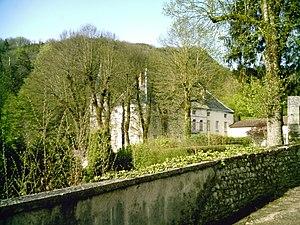
La liste des châteaux de l'Ain recense de manière non exhaustive les châteaux, maisons fortes, mottes castales, situés dans le département français de l'Ain. Il est fait état des inscriptions et classements au titre des monuments historiques.
Volognat est une ancienne commune française du département de l'Ain. Le 1ᵉʳ mars 1973, la commune fusionne avec Mornay pour donner la commune de Nurieux-Volognat. Il s'agit d'un des villages les plus jolis du Bugey.
Nurieux-Volognat est une commune française, située dans le département de l'Ain en région Auvergne-Rhône-Alpes. La commune a été créée en 1973 par fusion entre Mornay et Volognat.